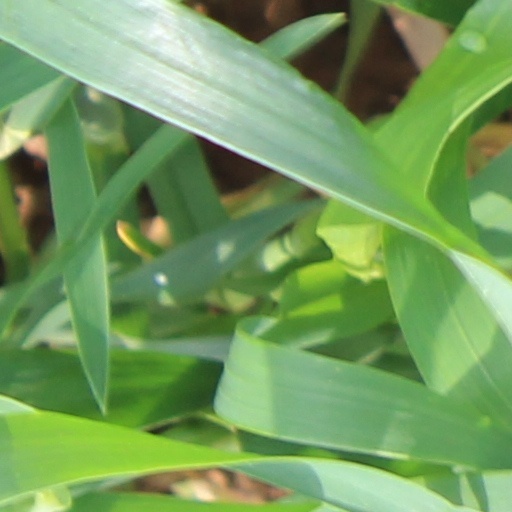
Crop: wheat